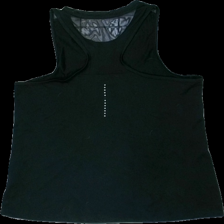
View: back
Type: Training top
Category: Ladies
Brand: Not in the list
Brand text on label: Crivit
Colors: Black
Material: 100% polyester
Pattern: Dots
Cut: Regular, C-collar
Size: L
Season: All
Trend: Sports
Stains: Minor
Smell: Minor
Price range: 50-100
Recommended usage: Recycle